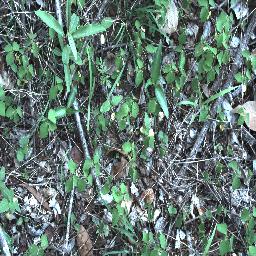
Label: rubber_vine